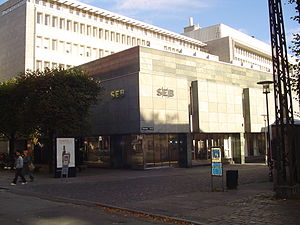
Skandinaviska Enskilda Banken
Filialen i København
Skandinaviska Enskilda Banken er en svensk bank, oprettet i 1856. Banken omsætter for 37,69 mia. SEK og beskæftiger 17.633 ansatte. Hovedsædet er beliggende i Stockholm, og banken har aktiviteter i 20 lande med Norden, Baltikum og Tyskland som hovedmarkeder.